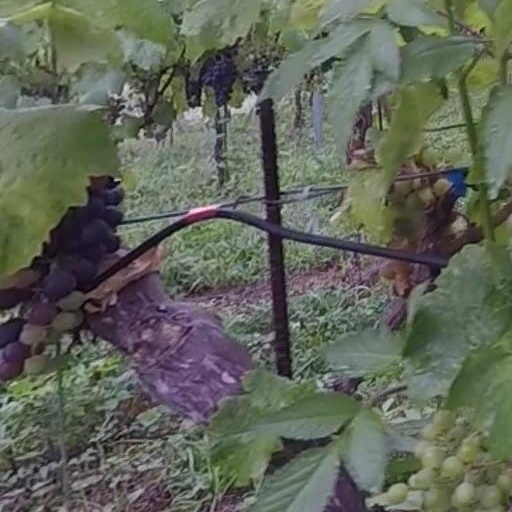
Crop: grape